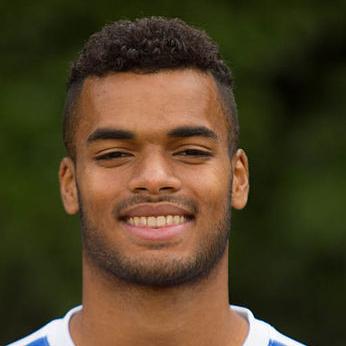
Age: 21